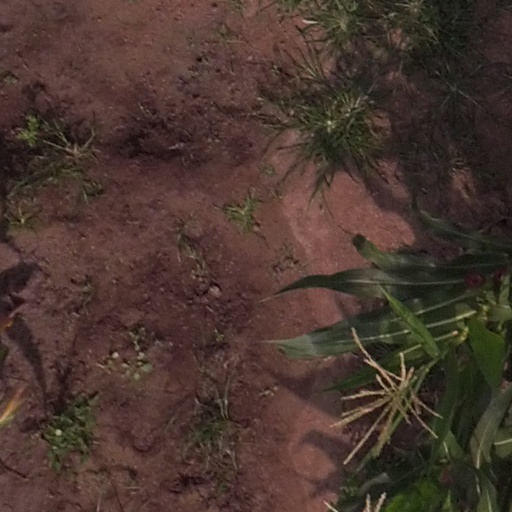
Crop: maize; corn